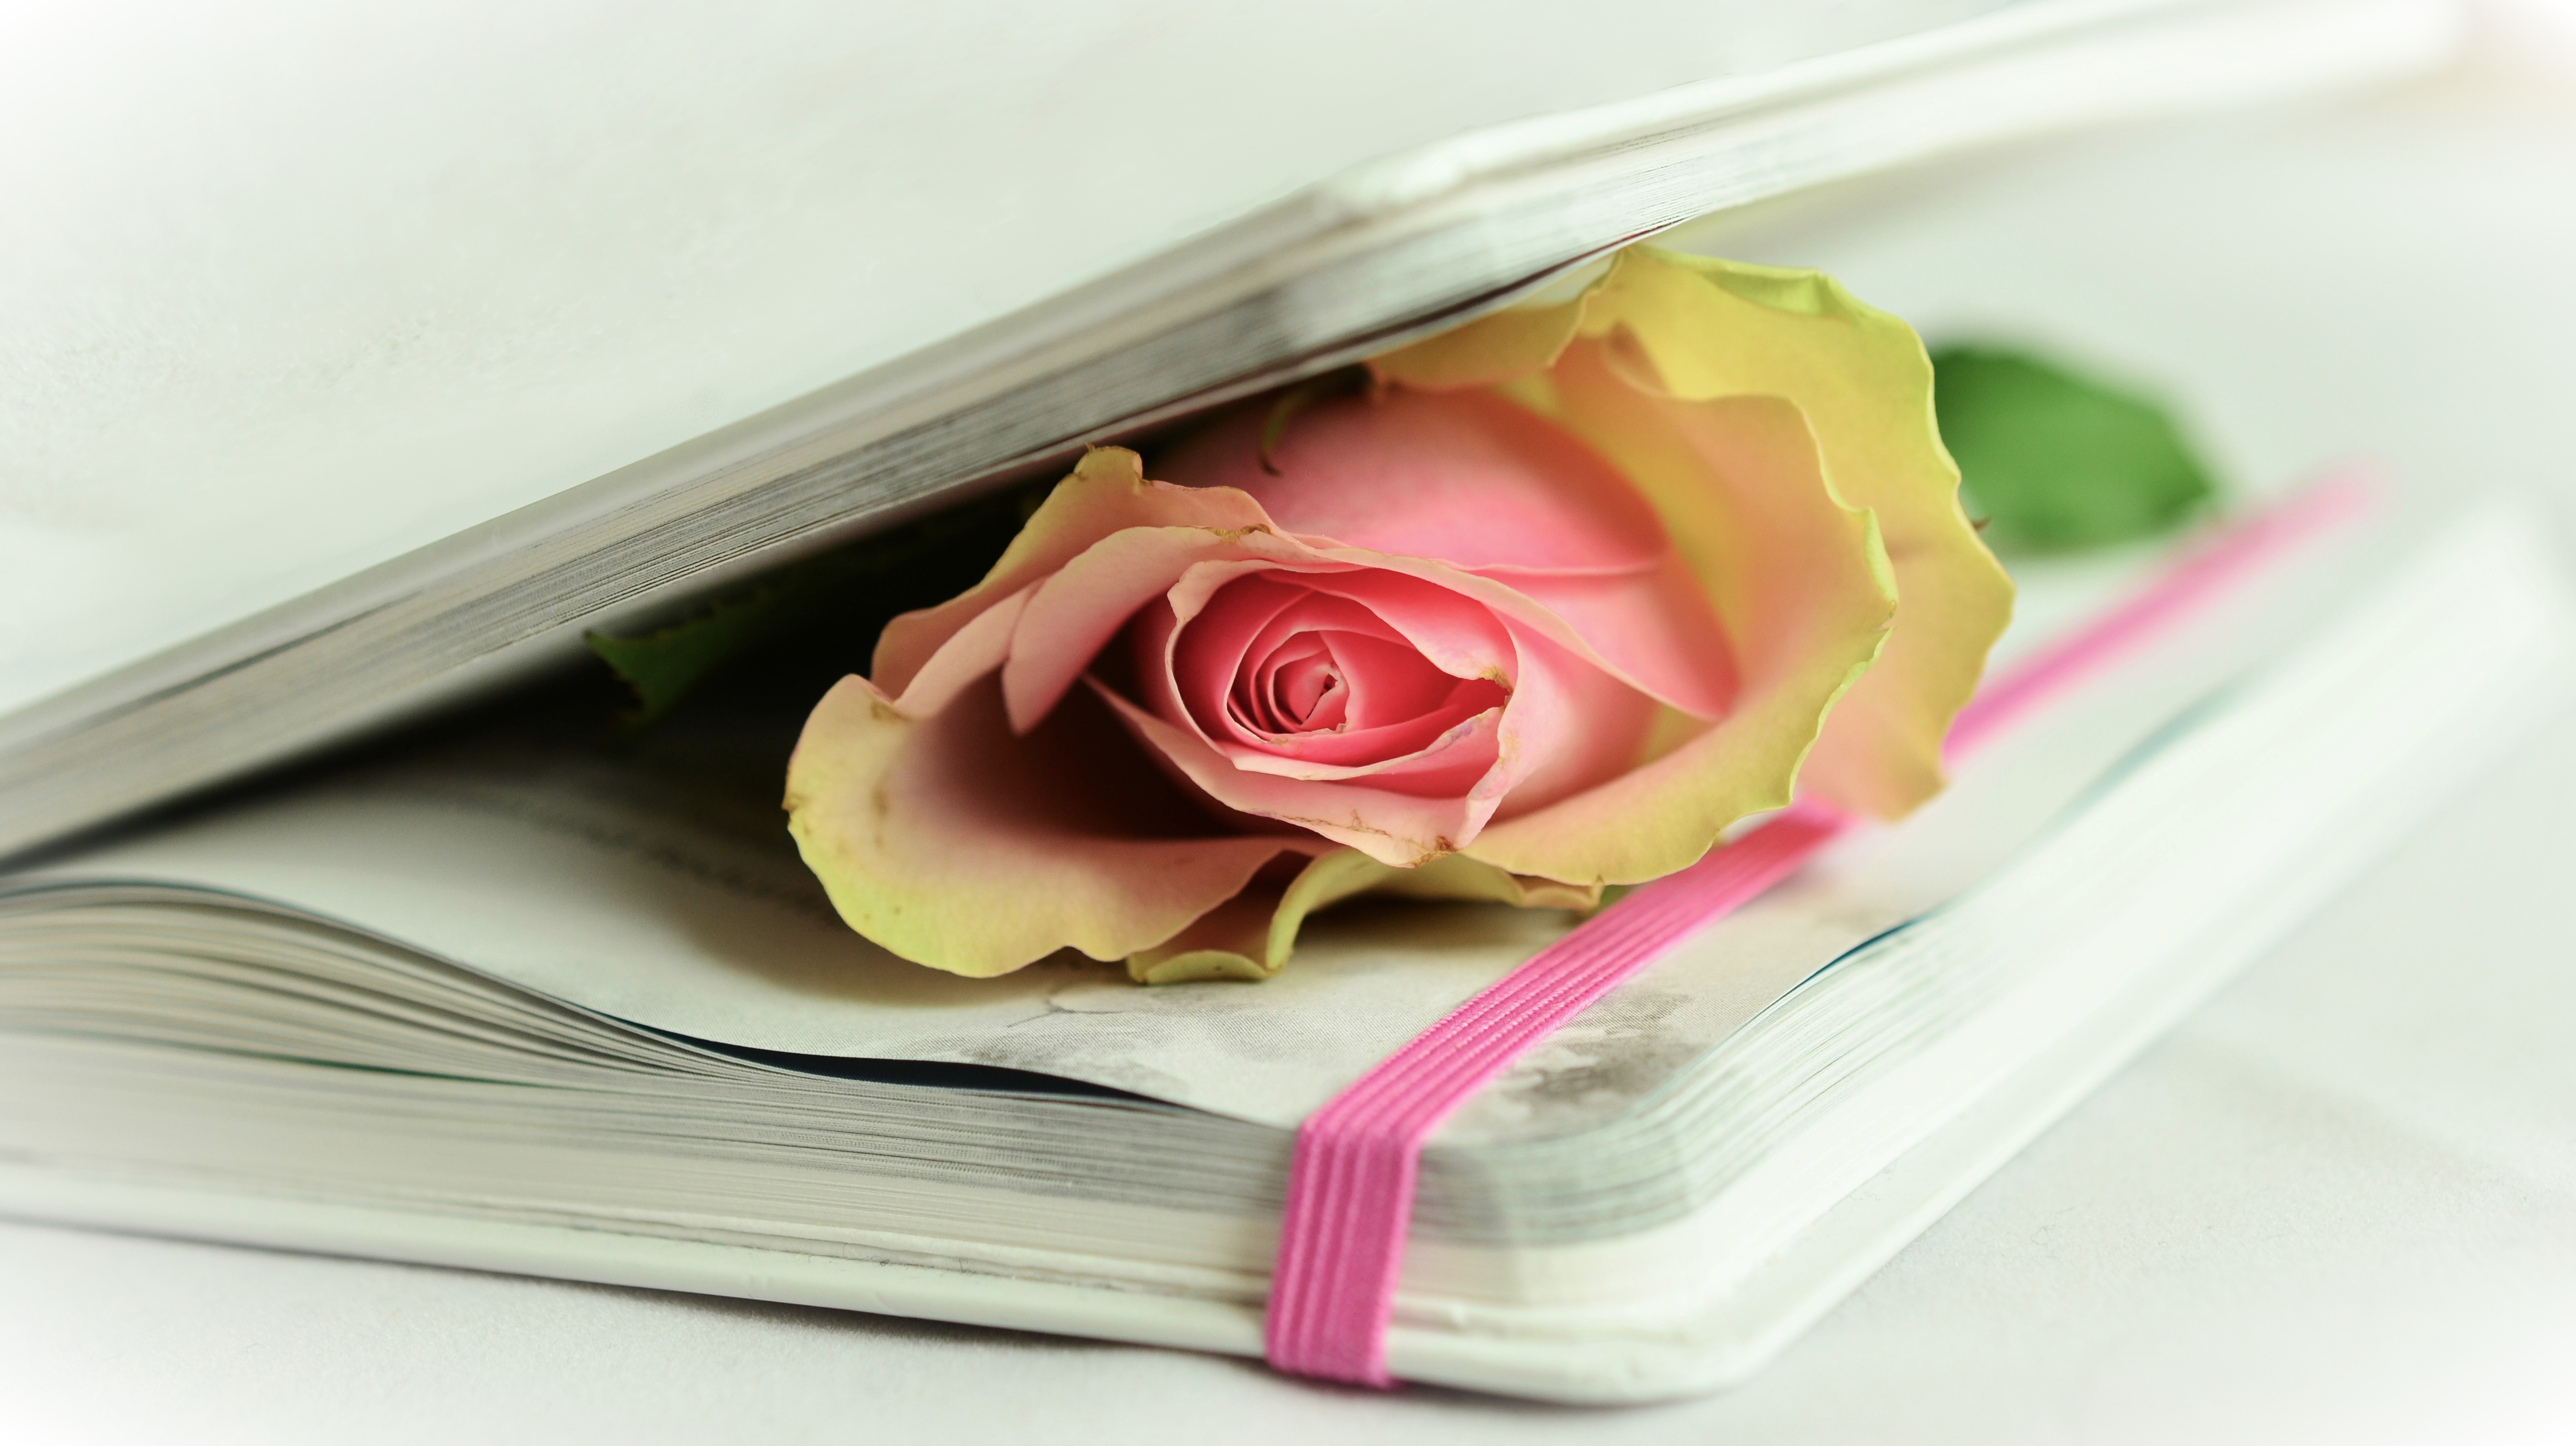
hand, book, plant, white, flower, petal, rose, romantic, memory, pink, close, product, tender, poetry, flowering plant, flower bouquet, land plant